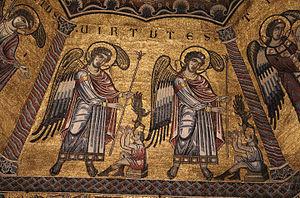
L'expression hiérarchie céleste désigne, dans la théologie chrétienne, une stratification systématique des créatures angéliques. Il ne s'agit pas d'un dogme, mais d'une opinion théologique, qui a trouvé sa formulation classique au Vᵉ siècle, dans l'œuvre du Pseudo-Denys, en même temps que la notion de hiérarchie ecclésiastique, et par analogie avec celle-ci. En Occident, à partir de la fin du Moyen Âge, cette systématisation de la sphère des anges connaîtra une désaffection progressive.